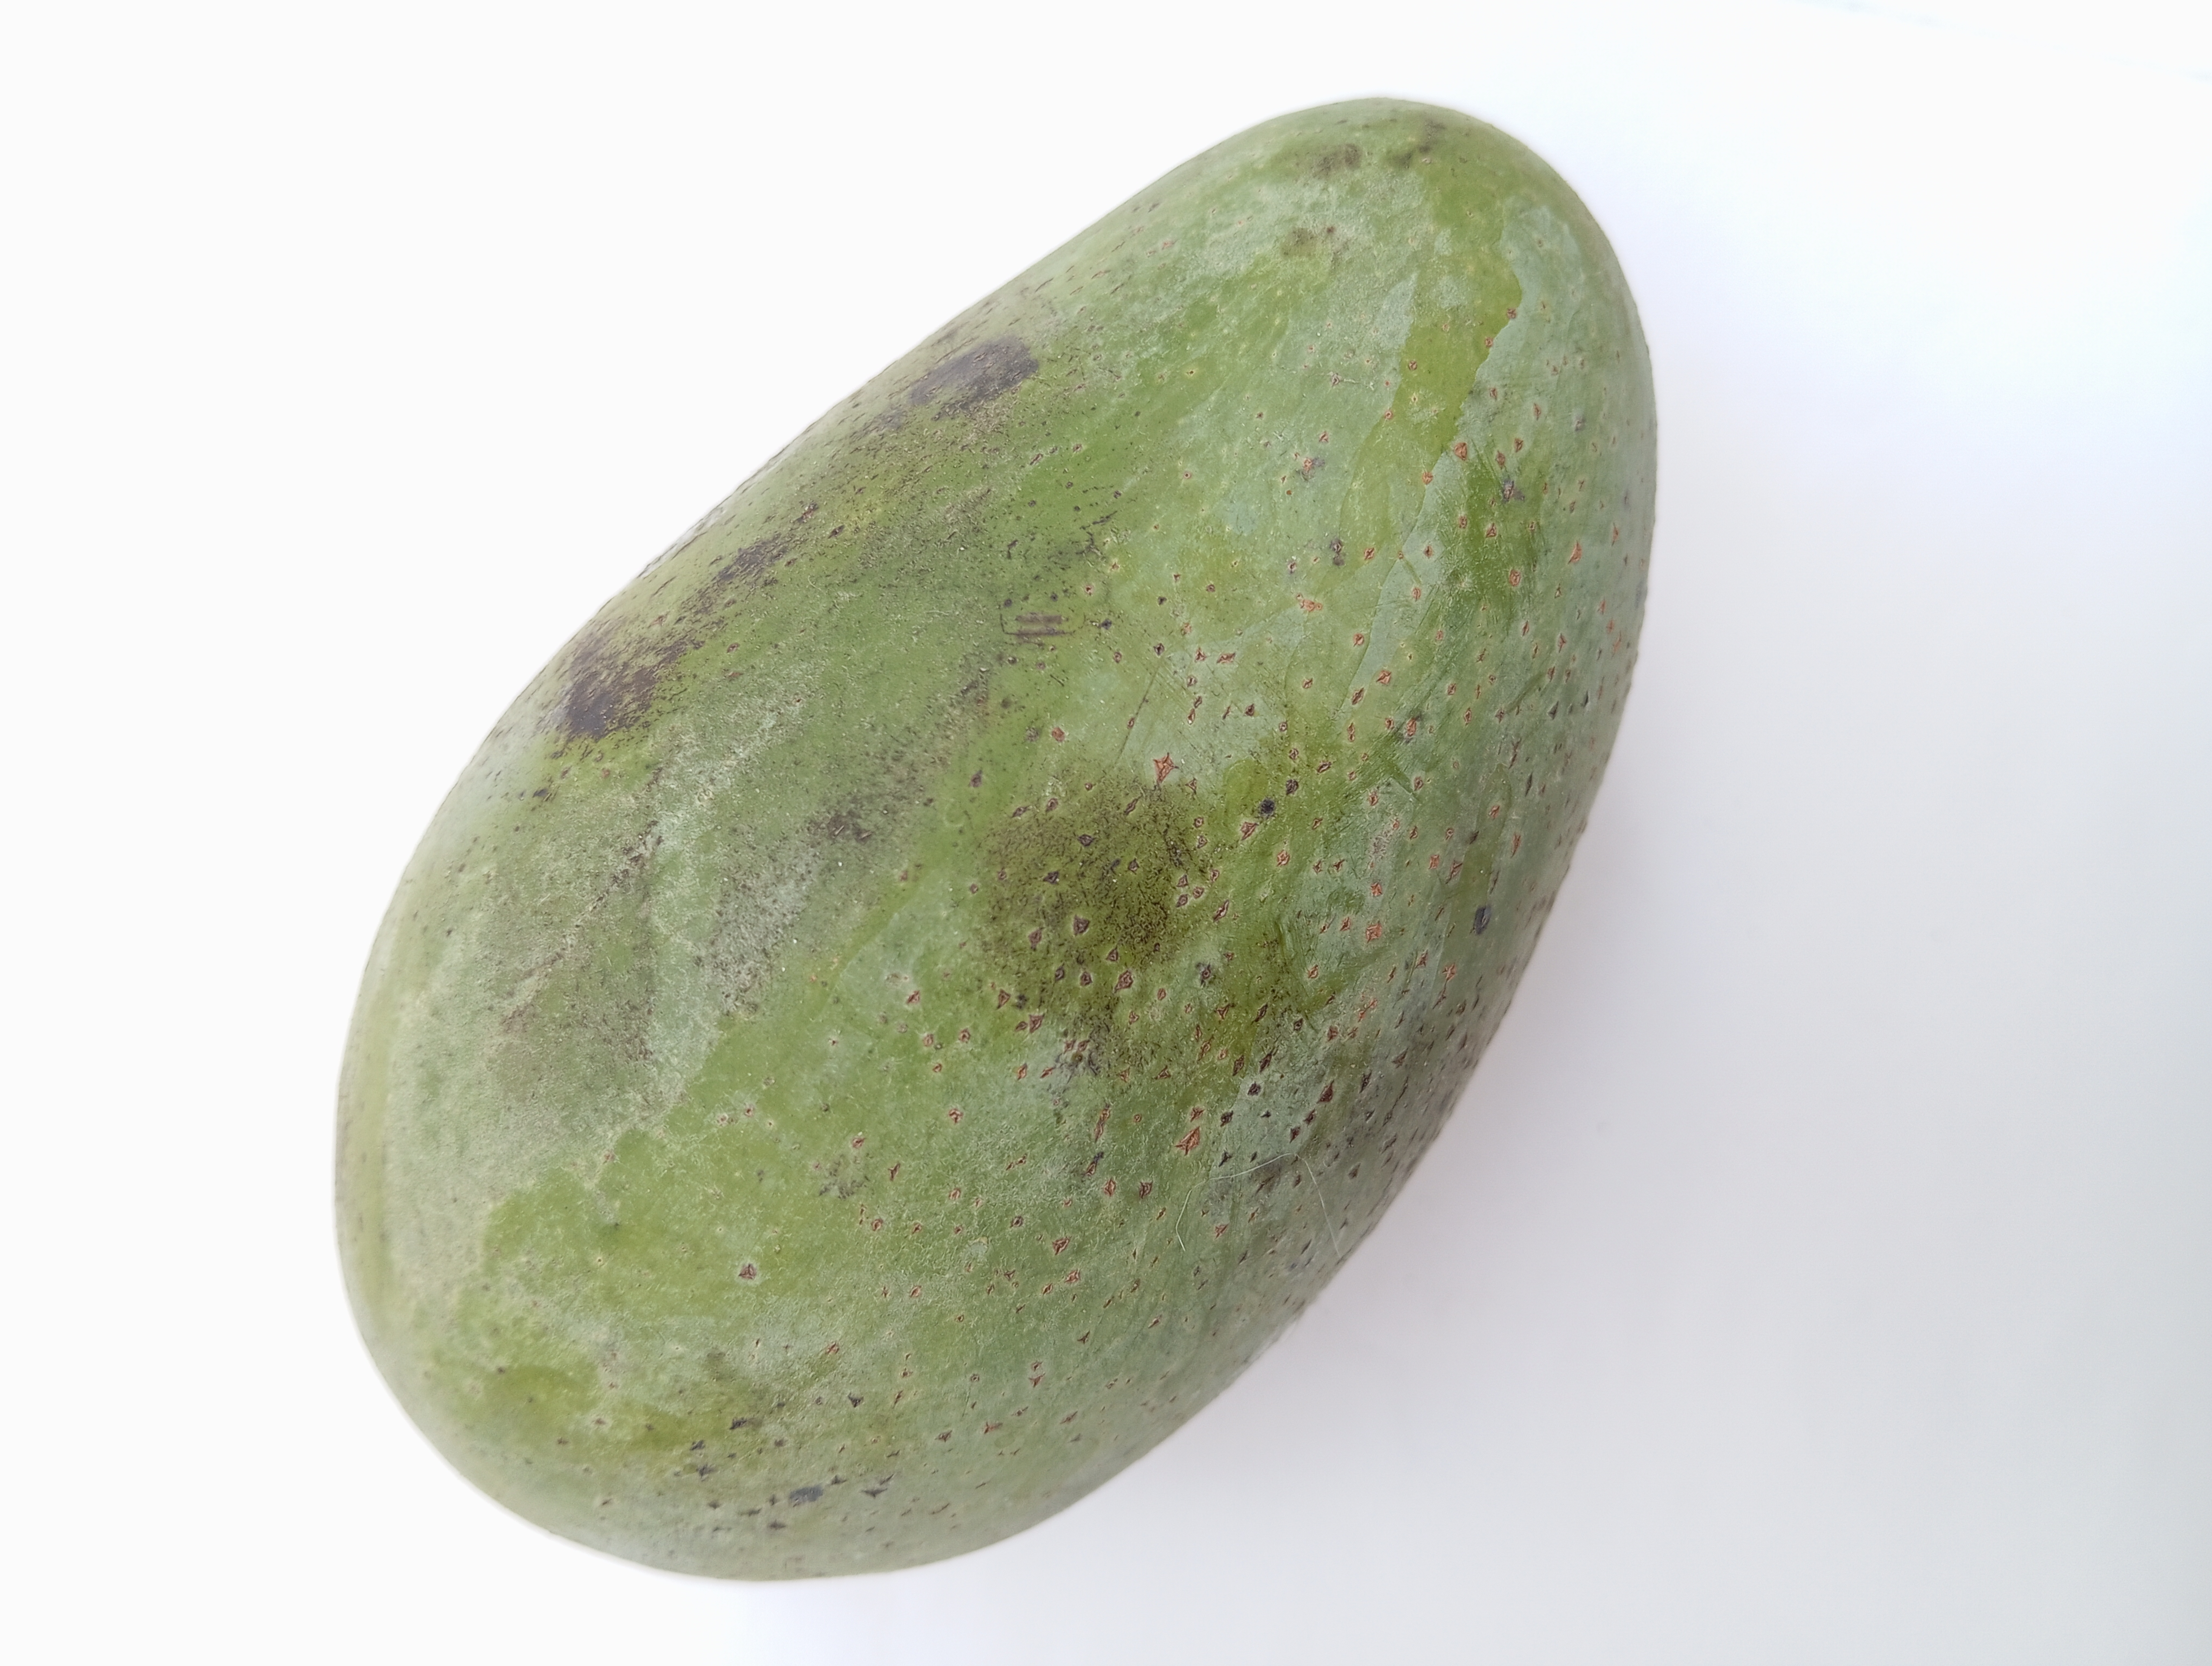
Mango variety: Amrapali